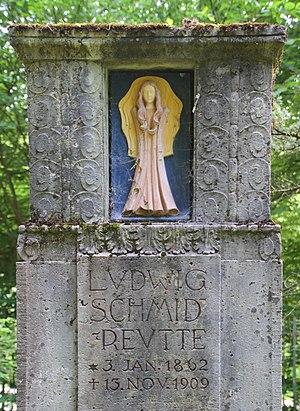
Cimetière de Achern-Illenau